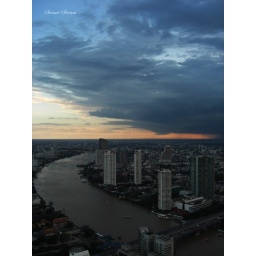
Shot is one evening from the 55th floor of the Lebua State tower during our stay in Bangkok